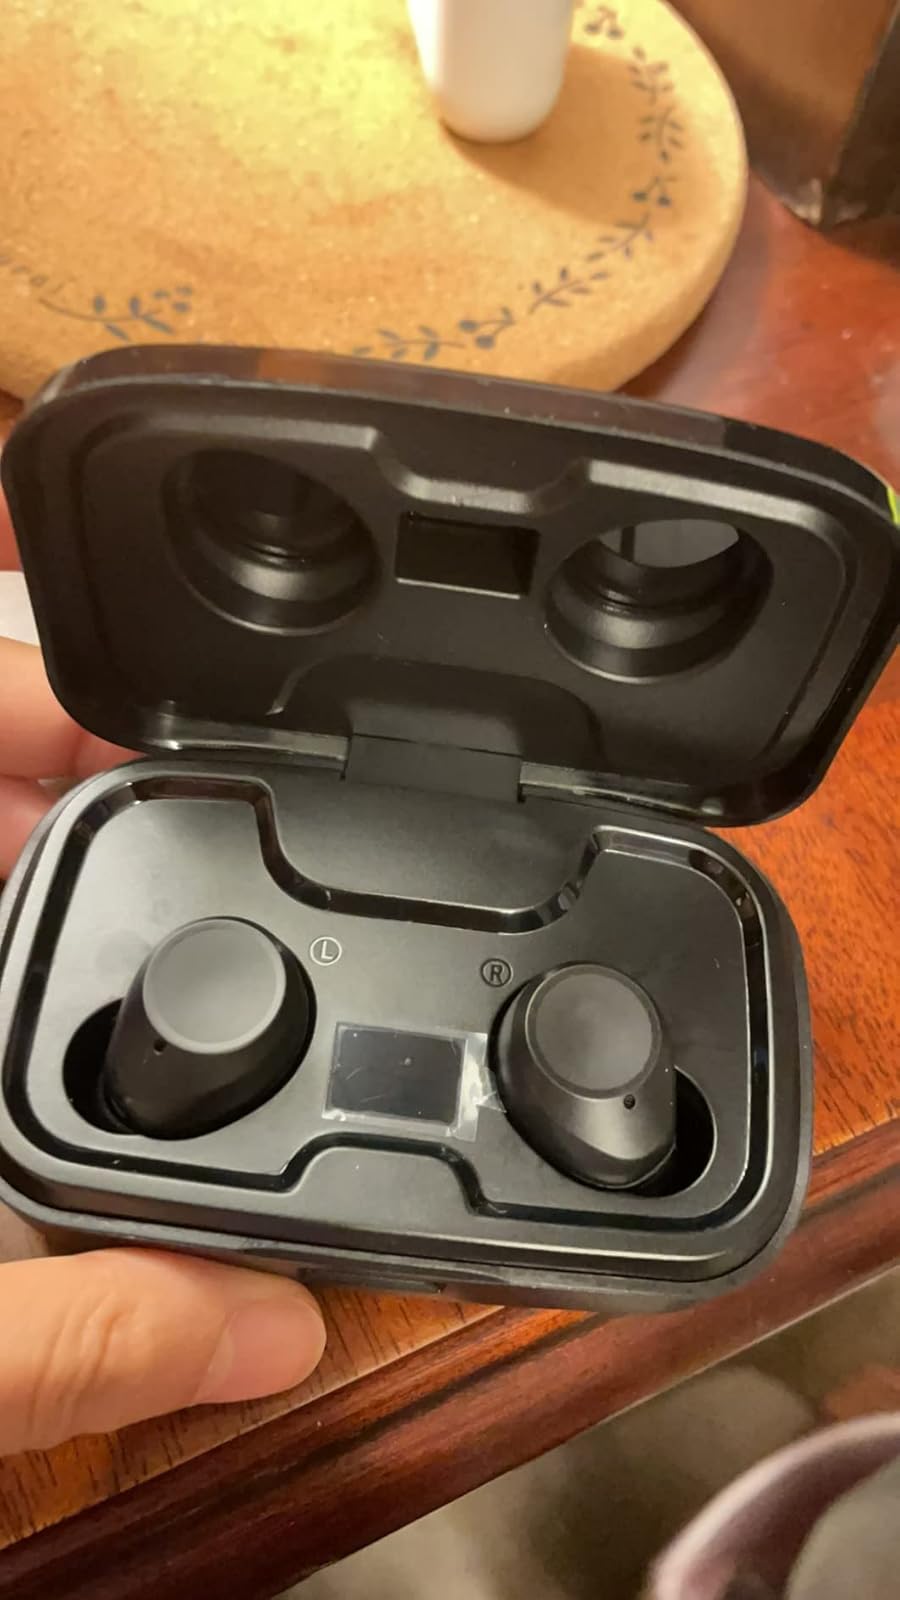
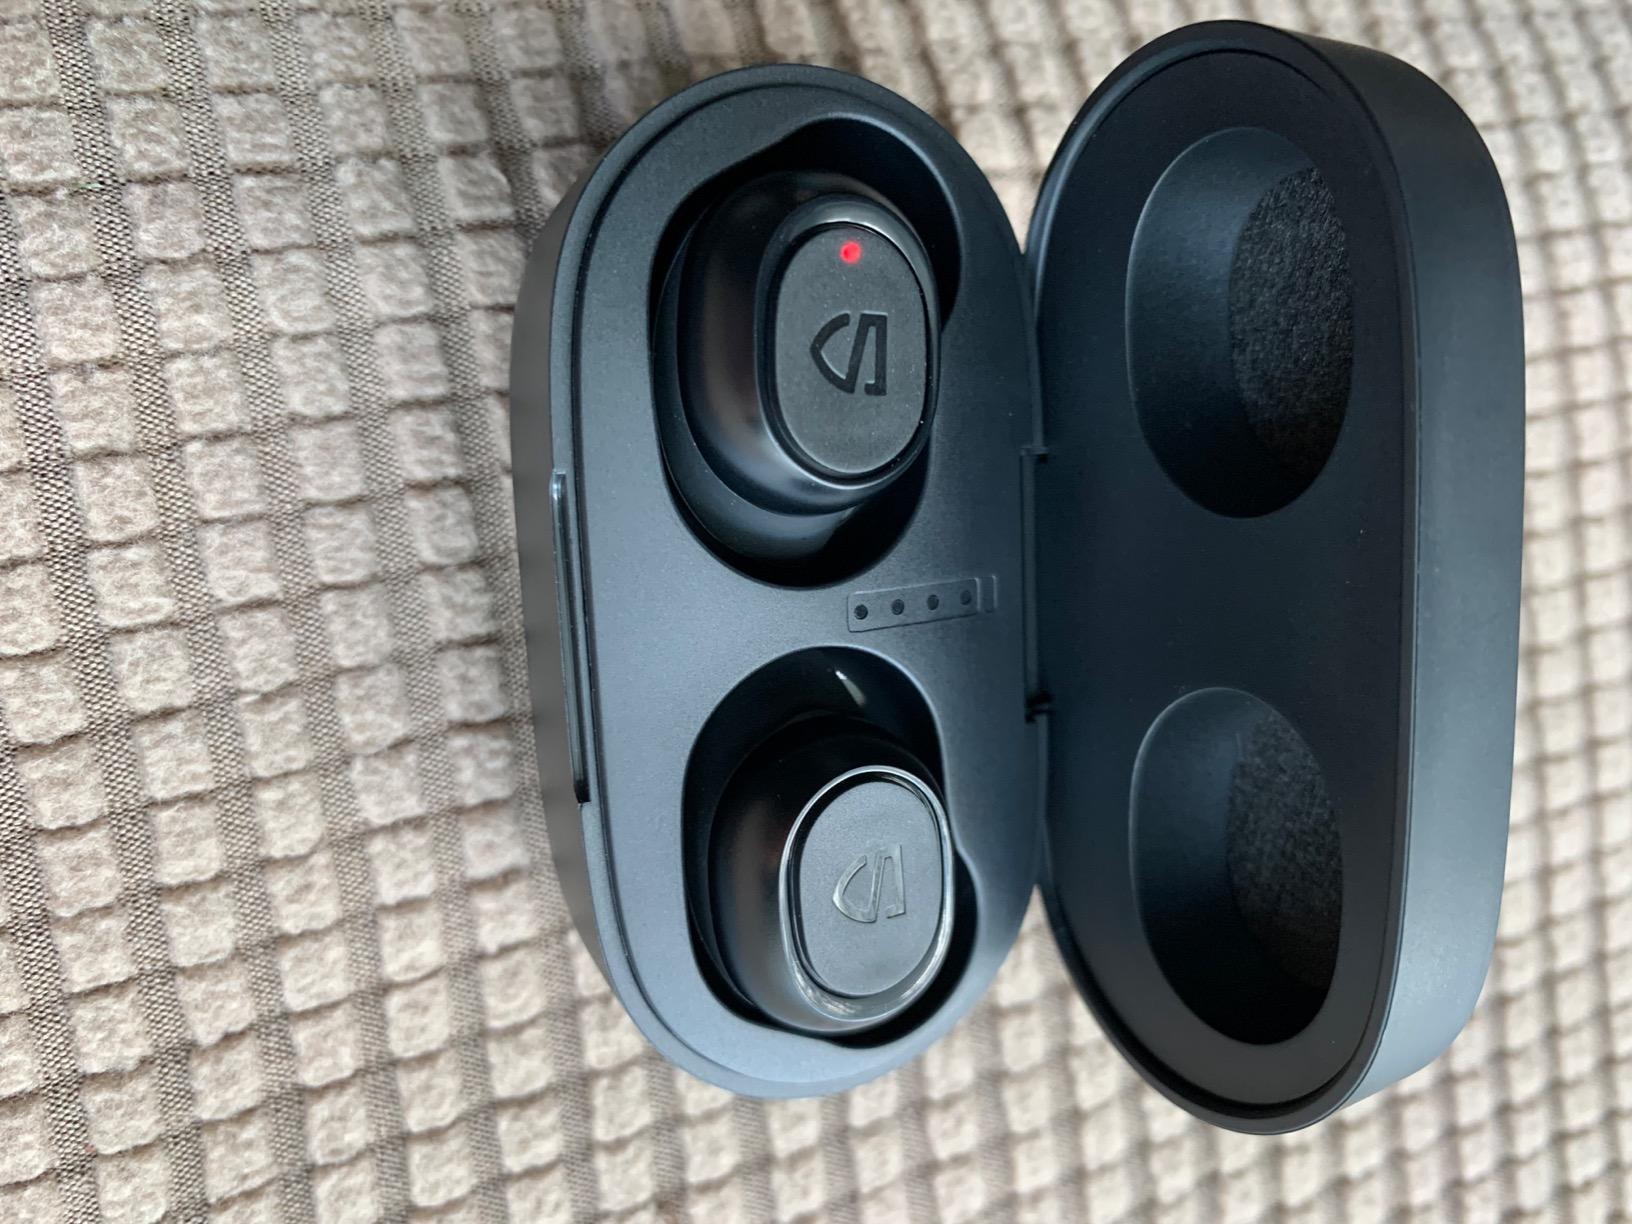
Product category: earbuds
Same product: no